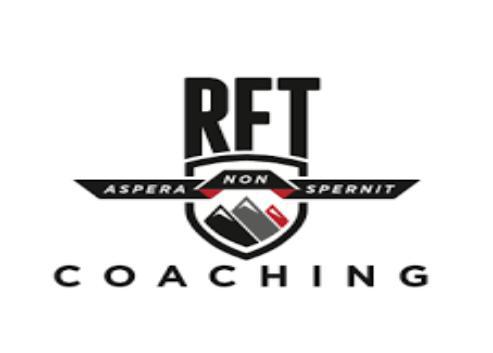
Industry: Transportation